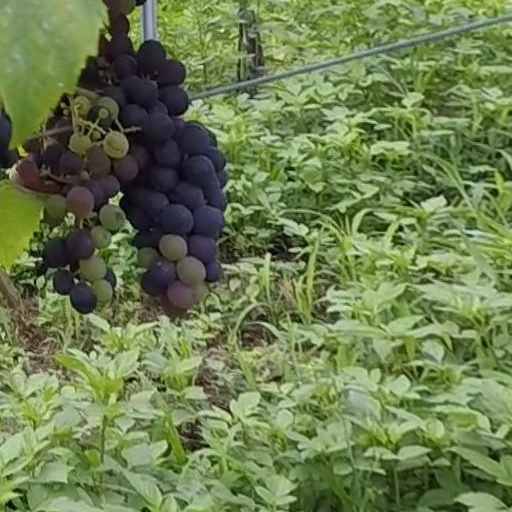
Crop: grape